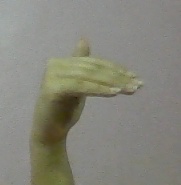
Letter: khaa